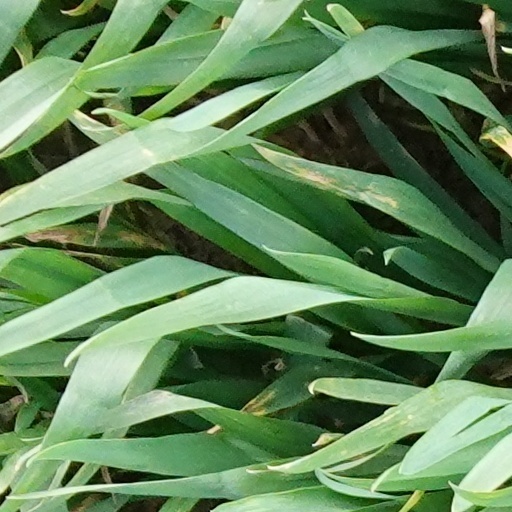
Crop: wheat